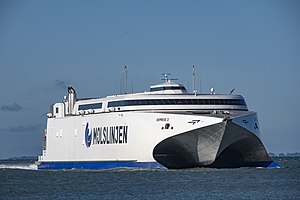
Molslinjen
Express 3 i juni 2018.
Molslinjen er et dansk rederiselskab, som driver kommerciel færgefart på Kattegat mellem Sjælland og Jylland med Ebeltoft-Odden ruten og Aarhus-Odden ruten, samt i Østersøen mellem Ystad og Rønne, Rønne og Sassnitz, samt Køge og Rønne under navnet Bornholmslinjen.